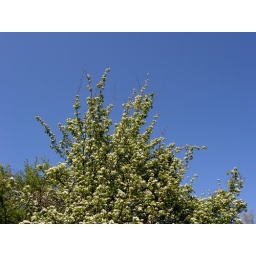
Apple tree high in the sky